Onsen geisha

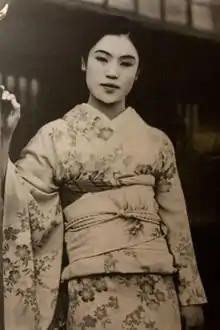
geisha Matsuei of Yuzawa, Niigata, upon whom Yasunari Kawabata based one of the main characters in his 1934 novel "Snow Country"

Historically, the term " geisha" has held mostly negative connotations with sex work, and has come to be synonymous with "sex worker" for a number of reasons, despite prostitution being made illegal in Japan in the 1950s.